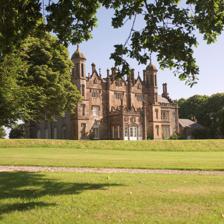
Building: Glenarm Castle
Country: Unknown
Year built: 1636
Glenarm Castle Glenarm , County Antrim , Northern Ireland Glenarm Castle Glenarm Castle Coordinates 54°57′58″N 5°57′22″W / 54.966°N 5.956°W / 54.966; -5.956 Type Country estate Site information Owner Randal, Viscount Dunluce Controlled by Northern Irish Environment Agency Open to the public yes Website www.GlenarmCastle.com Site history Built 1636 Glenarm Castle , Glenarm , County Antrim , Northern Ireland , is the ancestral home of the Earl of Antrim . History There has been a castle at Glenarm since the 13th century, where it resides at the heart of one of Northern Ireland 's oldest estates. It was owned by John Bisset who acquired lands between Larne and Ballycastle from Hugh de Lacy, the Earl of Ulster. Bisset made Glenarm his capital, and by 1260 there was a castle, which stood at the centre of the present village, with a kitchen garden, an orchard and a mill, as well as woods and meadows. The old village courthouse still incorporates some of its walls, indeed an immured skeleton was discovered there in the 1970s. In 1495 Con O'Donnell of Tirconnell marched on ‘MacEoin of the Glens’ (as the Bisset chieftain was called), ‘for he had been told that MacEoin had the finest wife, steed and hound in his neighbourhood. O'Donnell had sent messengers for the steed but was refused it so he made no delay, but surmounting the difficulties of every passage he arrived at night at MacEoin's house without giving any warning of his designs. He captured MacEoin and made himself master of his wife his steed and his hound'. The last MacEoin Bisset was killed fighting the O'Donnells in 1522. Their lands were then seized by the MacDonnells, their former partners, who occupied the Bisset's castle until they built the new one. The present castle was built by Sir Randal MacDonnell, 1st Earl of Antrim , in 1636, and it has remained in the family since its construction. It is currently owned by Randal McDonnell, 10th Earl of Antrim . The McDonnells have been in Glenarm for nearly 600 years and the Estate has been in the family for 400 years. Events The Castle's Walled Garden is open to the public between May and September and hosts many events. In July of every year the grounds are the site of a world-class Highland Games . The Dalriada Festival is also held at Glenarm Castle and within the local village, which celebrates sport, music and fine food from all over Scotland and Ireland. The castle also hosts traditional Ulster Scots cultural events. As part of the Dalriada Festival, Glenarm Castle has started to host large outdoor concerts. As of 2012, it has welcomed artists like General Fiasco, The Priests, Duke Special, Ronan Keating, Sharon Corr, Brian Houston, David Phelps and the likes. Summer Madness, Ireland's biggest Christian Festival, moved from its annual residence at the Kings Hall, Belfast, to Glenarm Castle in 2012. It is thought this festival will return to Glenarm on a yearly basis for the foreseeable future. Film Location Glenarm Castle was used as a major location in Five Minutes of Heaven . References